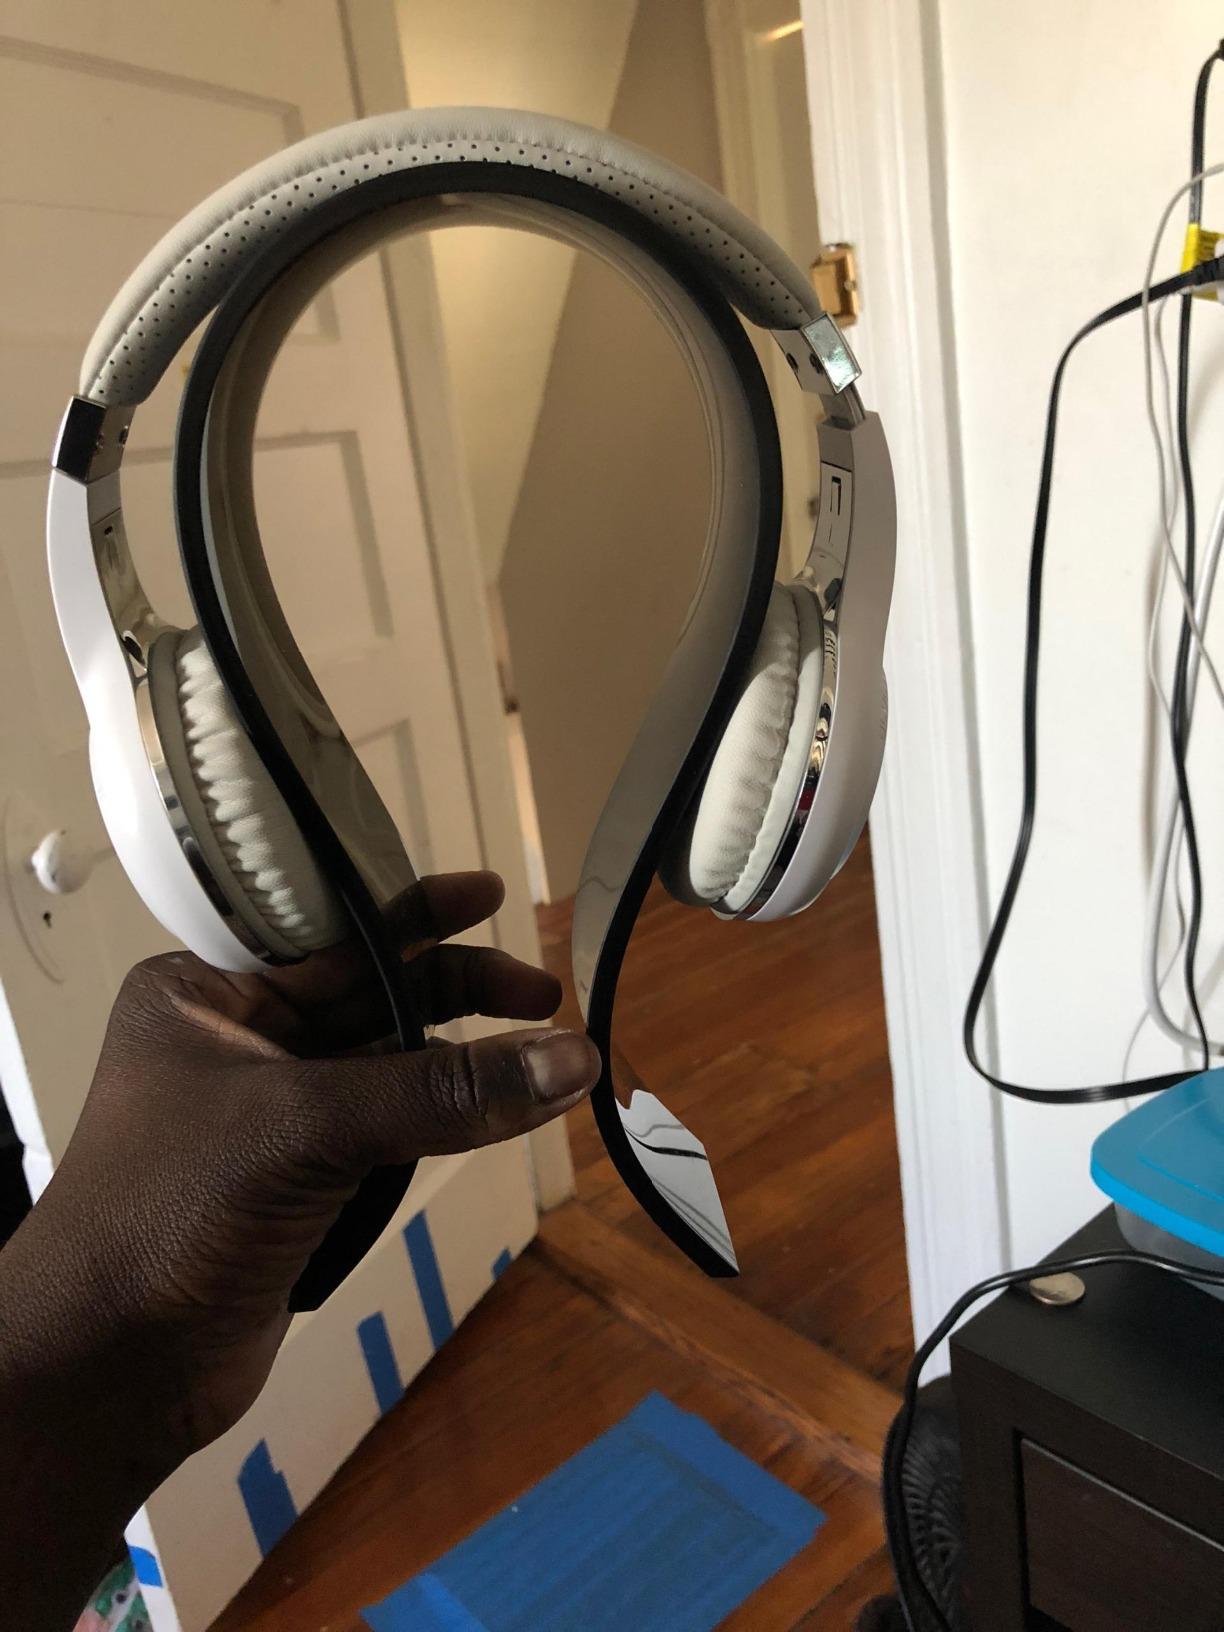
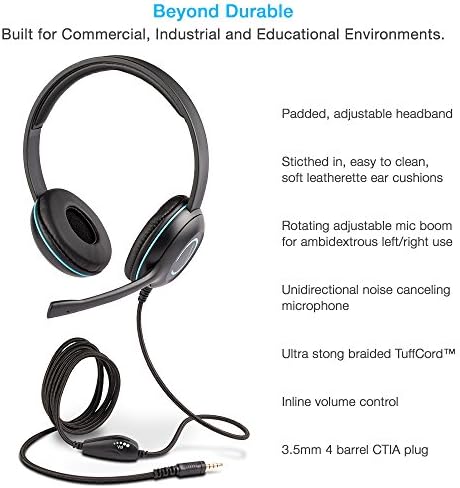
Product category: headphones
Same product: no